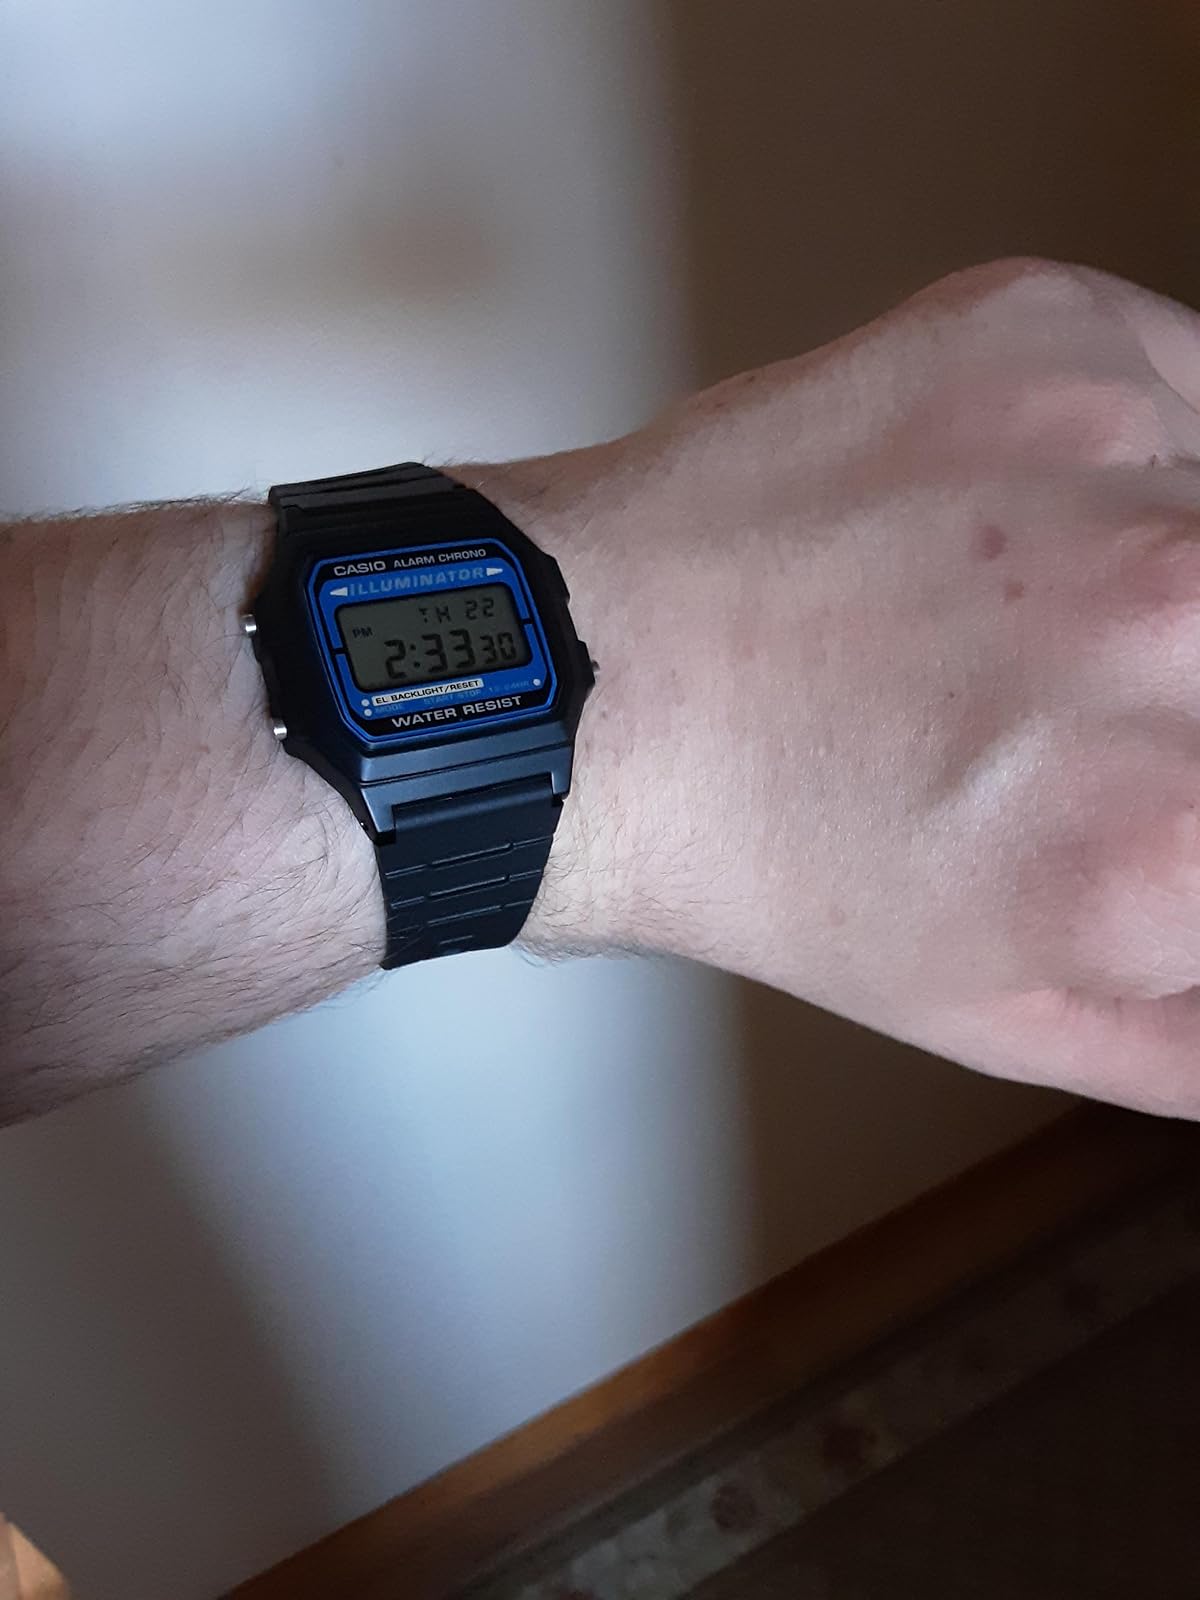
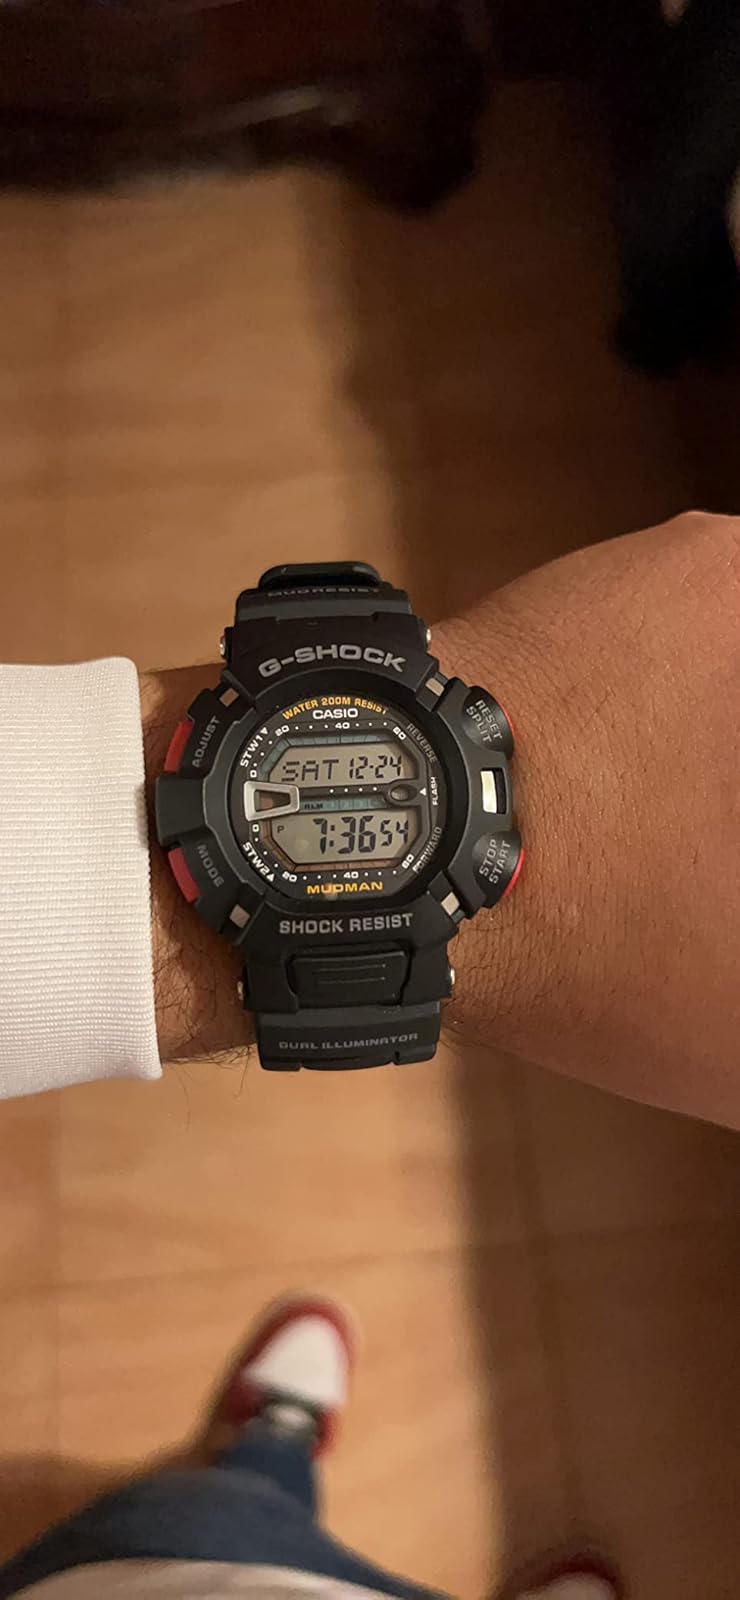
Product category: accessories_watch
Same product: no